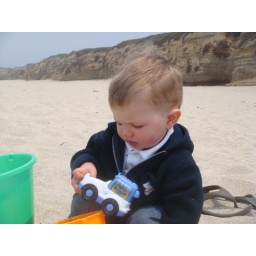
music truck in the sand